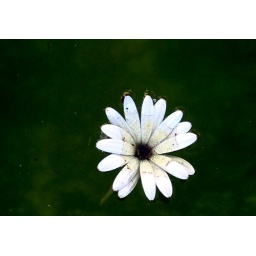
A flower in the water